M1 Garand

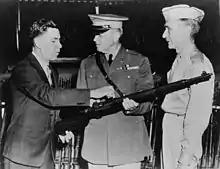
John Garand (left) points out features of the M1 to army generals

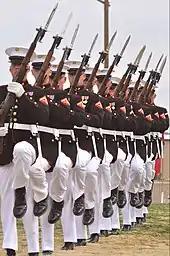
U.S. Marine Corps Silent Drill Team with M1 rifles

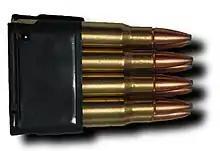
An M1 Garand "en bloc" clip loaded with eight .30-06 Springfield rounds

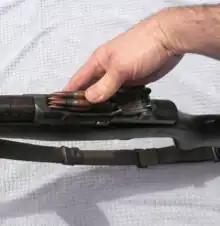
Loading the M1

The M1 Garand was made in large numbers during World War II; approximately 5.4 million were made. They were used by every branch of the United States military. The rifle generally performed well. General George S. Patton called it "the greatest battle implement ever devised." The typical opponent of a US soldier during World War II was usually armed with a slower-firing bolt-action rifle (e.g. the Karabiner 98k for Germany, the Carcano M1891 for Italy, and the Type 38 or Type 99 Arisaka rifle for Japan). The effect of faster-firing infantry small arms in general soon stimulated both Allied and Axis forces to greatly increase their issue of semi- and fully automatic firearms then in production, as well as to develop new types of infantry firearms.